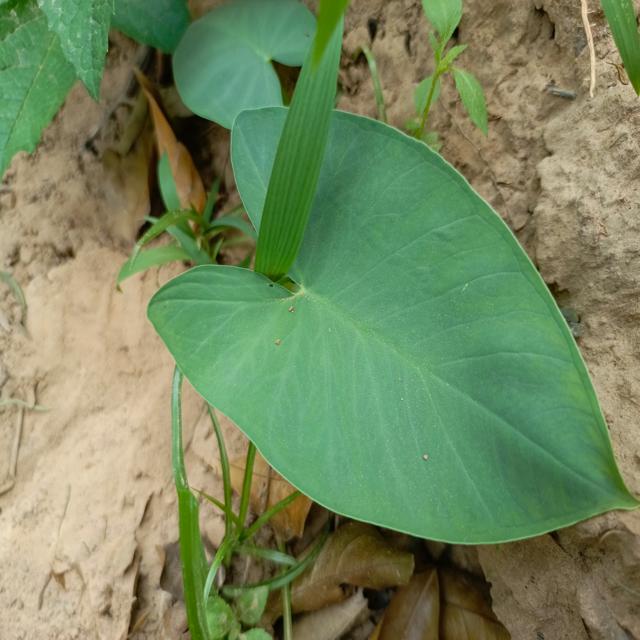
Label: Healthy